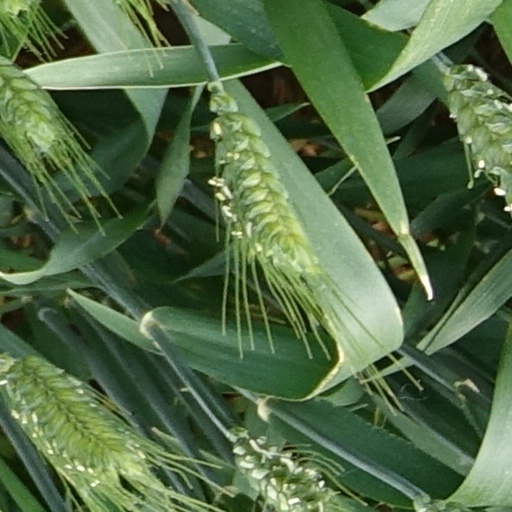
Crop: wheat